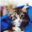
Label: cat